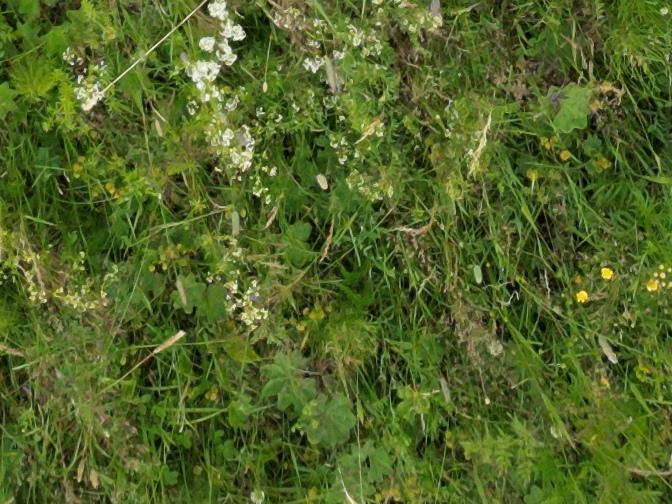
Flowers visible: yarrow flowers, yarrow flowers, yarrow flowers, yarrow flowers, yarrow flowers